Philip Vasan

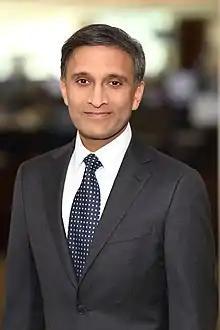
Philip Vasan in 2016

Philip Vasan is Co-Head of Fundamental Equity Investing for BlackRock, Inc and the Deputy Head of the Portfolio Management Group. He joined BlackRock in 2016 and was the head of their Investments and Portfolio Solutions for BlackRock U.S. Wealth Advisory from 2016 to 2019. Previously, he was the CEO of the Private Bank of Credit Suisse in the Americas from 2013 until 2016. He also became a member of the global Management Committee of the Private Bank in that year.